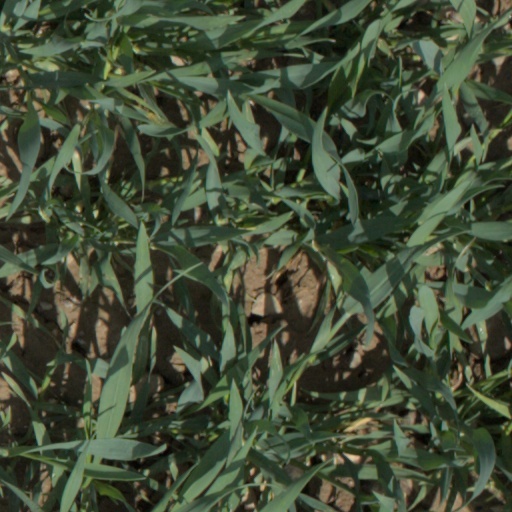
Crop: wheat